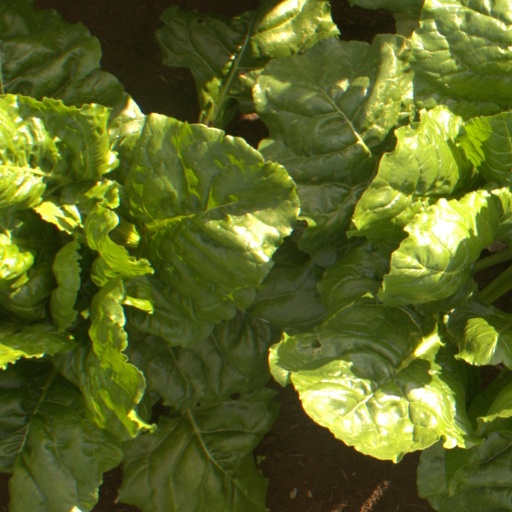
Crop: sugar beet